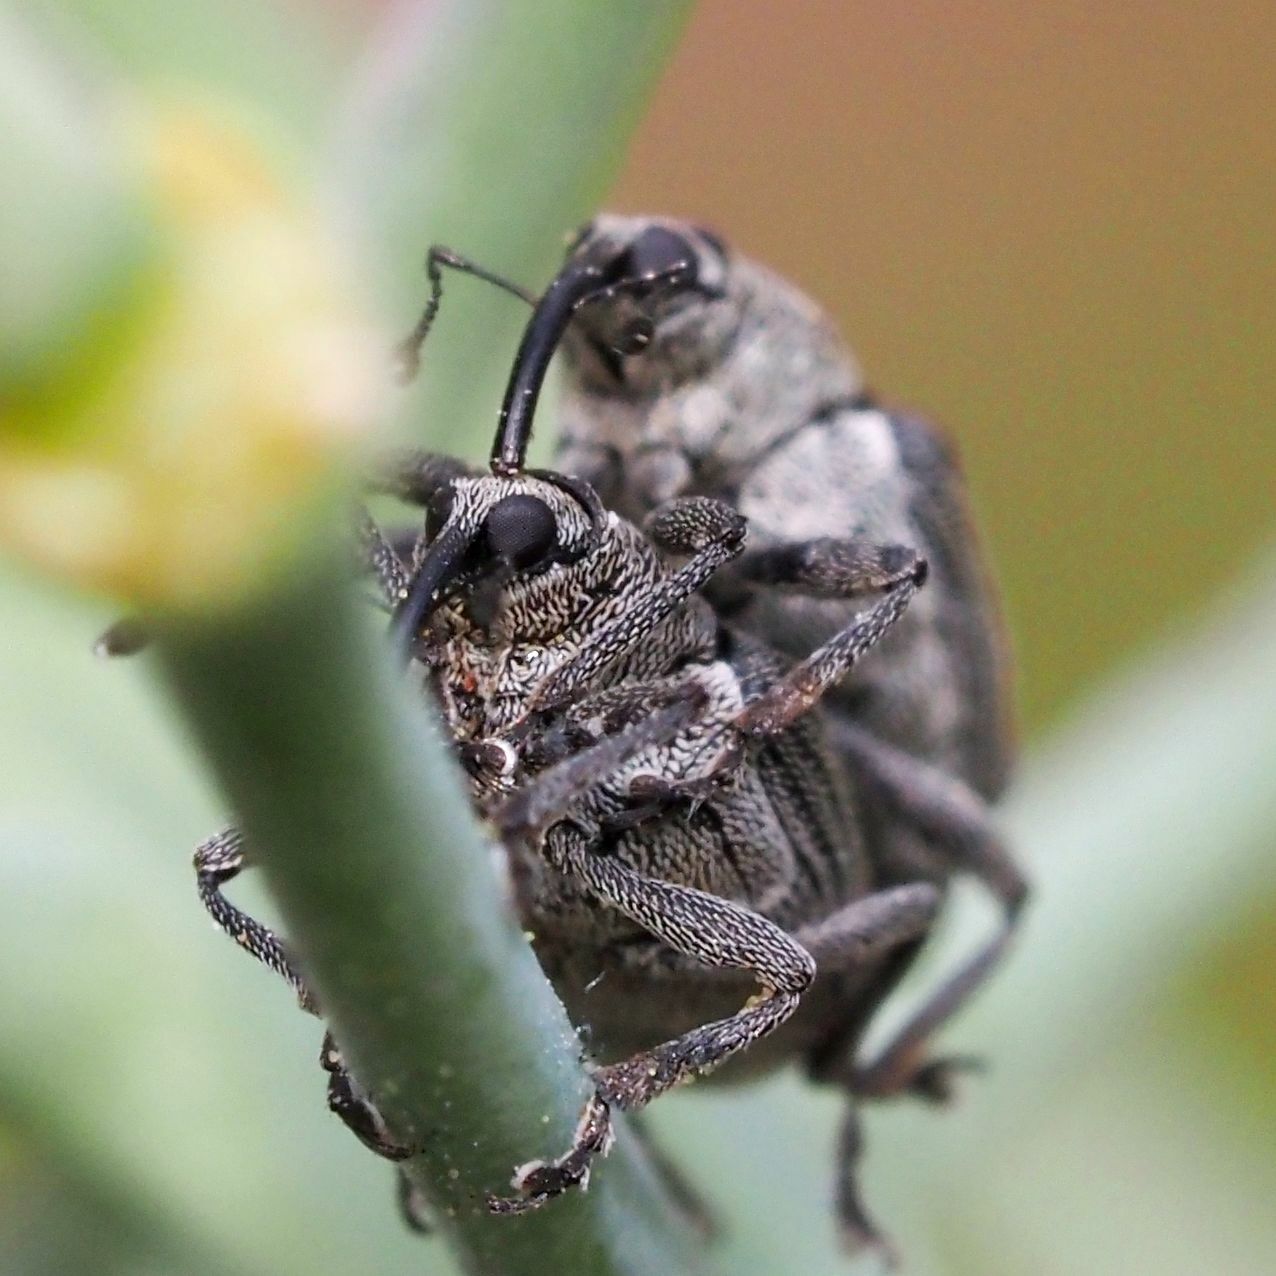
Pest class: Cabbage_seedpod_weevil